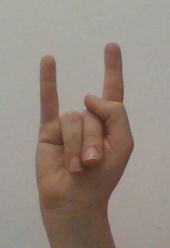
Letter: la